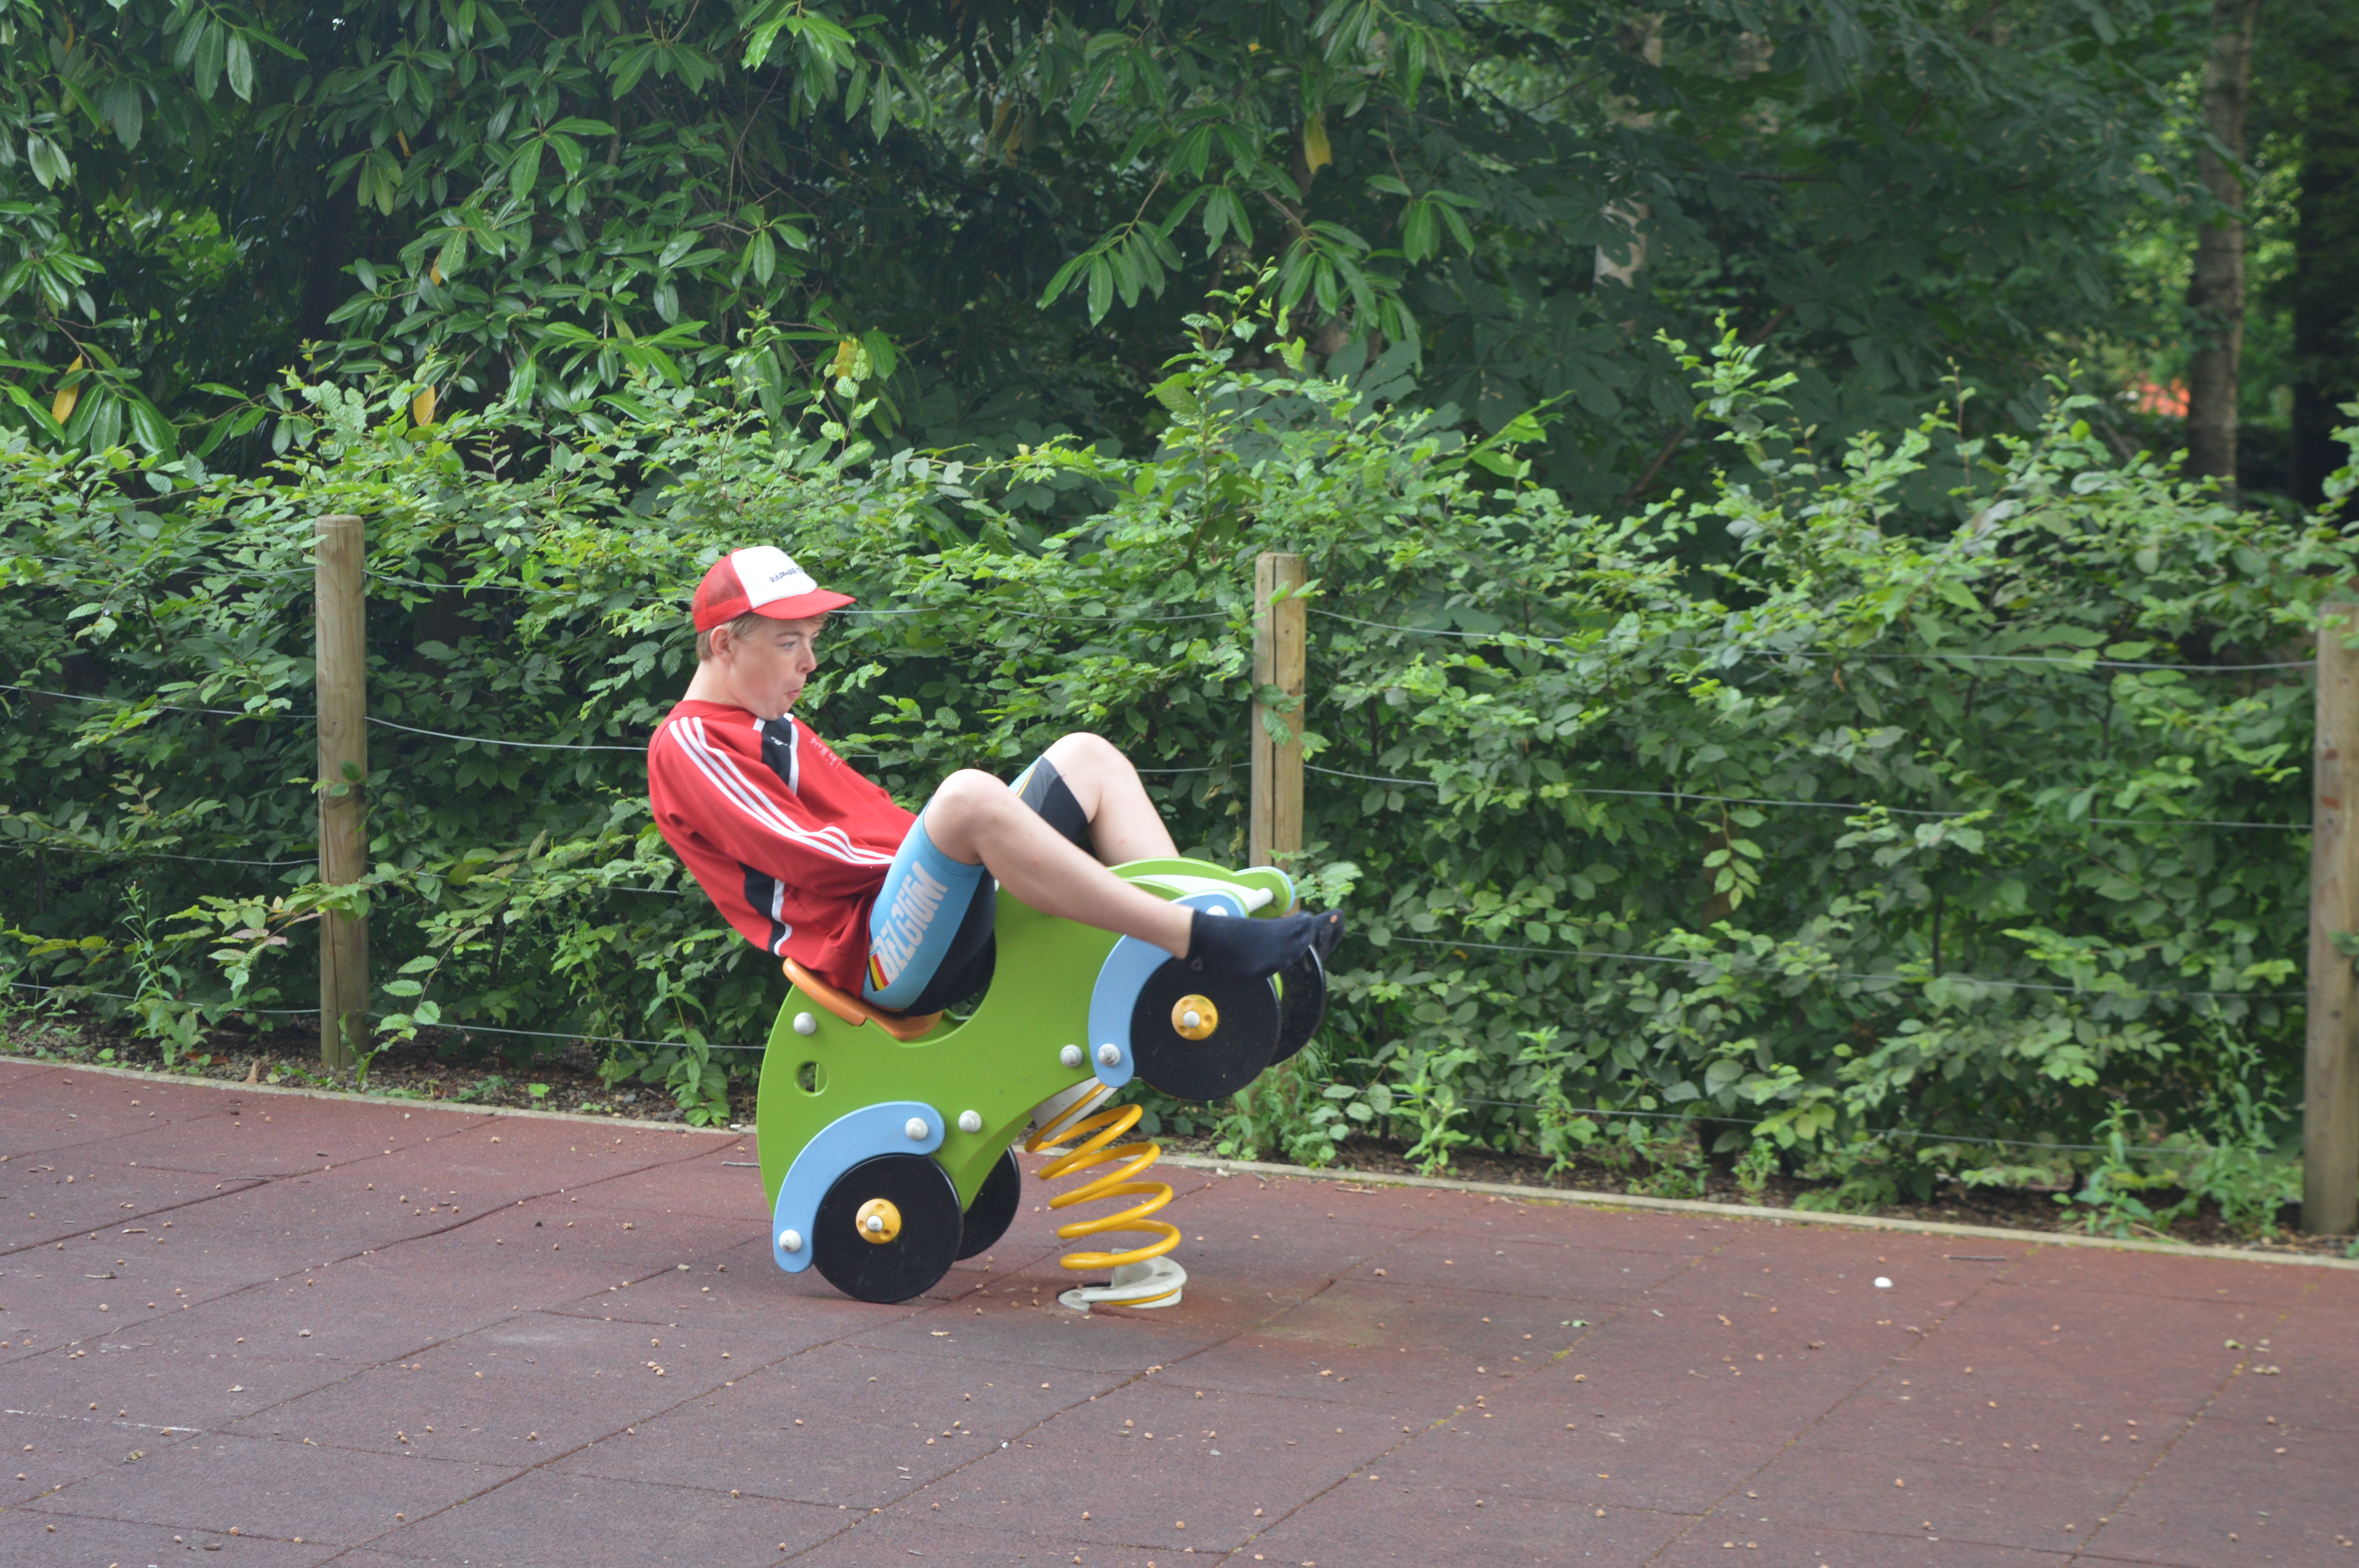
vehicle, playground, outdoor play equipment